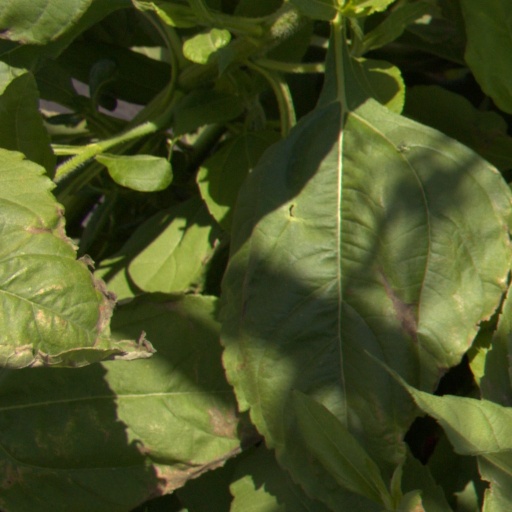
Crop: Jerusalem artichoke